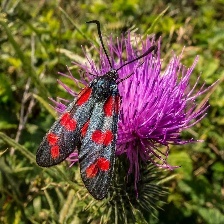
Species: SIXSPOT BURNET MOTH